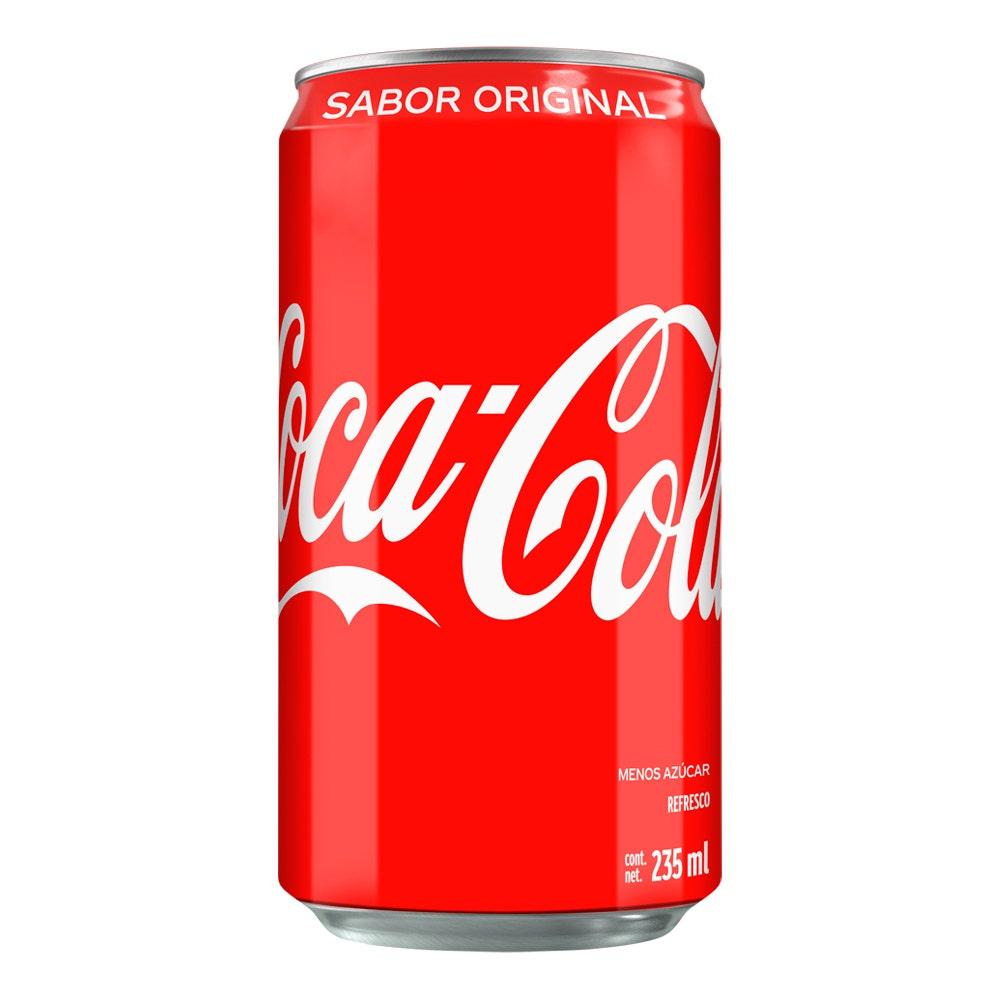
A Coca-Cola soda with Espresso Coffee in a 235-mililiters can